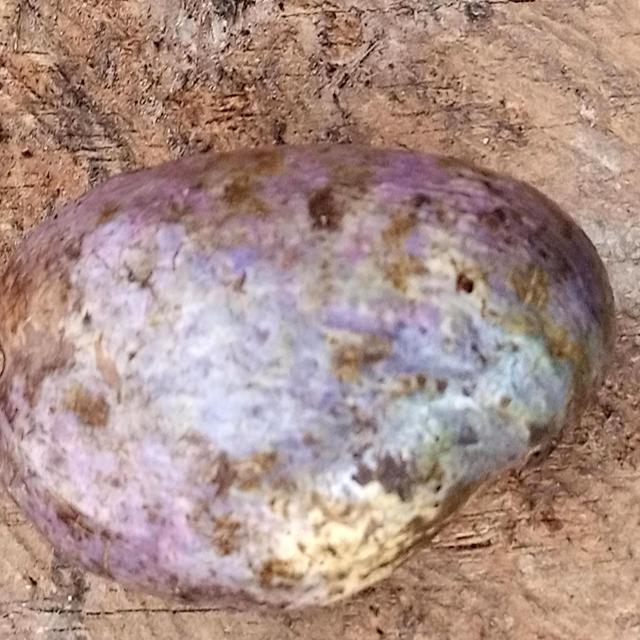
Plum grade: unripe